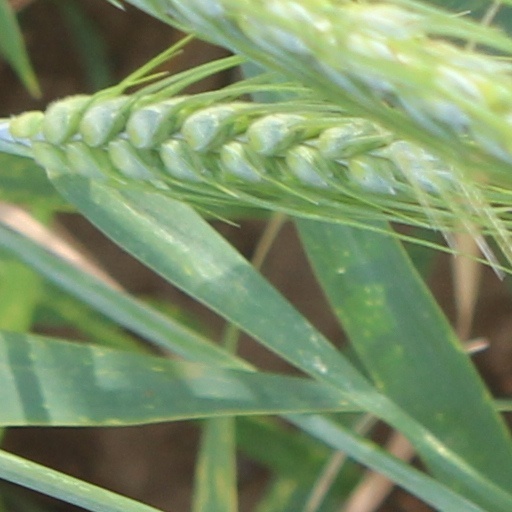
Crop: wheat